Amaury Kruel

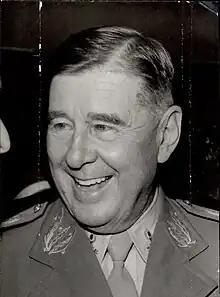
Kruel in 1964

Amaury Kruel (11 April 1901 – 23 August 1996) was a Brazilian military officer and politician who served as officer of the General Staff of the Brazilian Expeditionary Force (FEB) in 1944–1945, head of the Federal Office of Public Security (DFSP) in 1957–1959 and Minister of War in 1962–1963. Despite initially supporting president João Goulart, Kruel later switched sides and was one of the main participants in the 1964 coup d'état at the head of the 2nd Army, from 1963 to 1966. He reached the rank of army general, being promoted to marshal when he retired. He was then a federal deputy for Guanabara from 1967 to 1971.